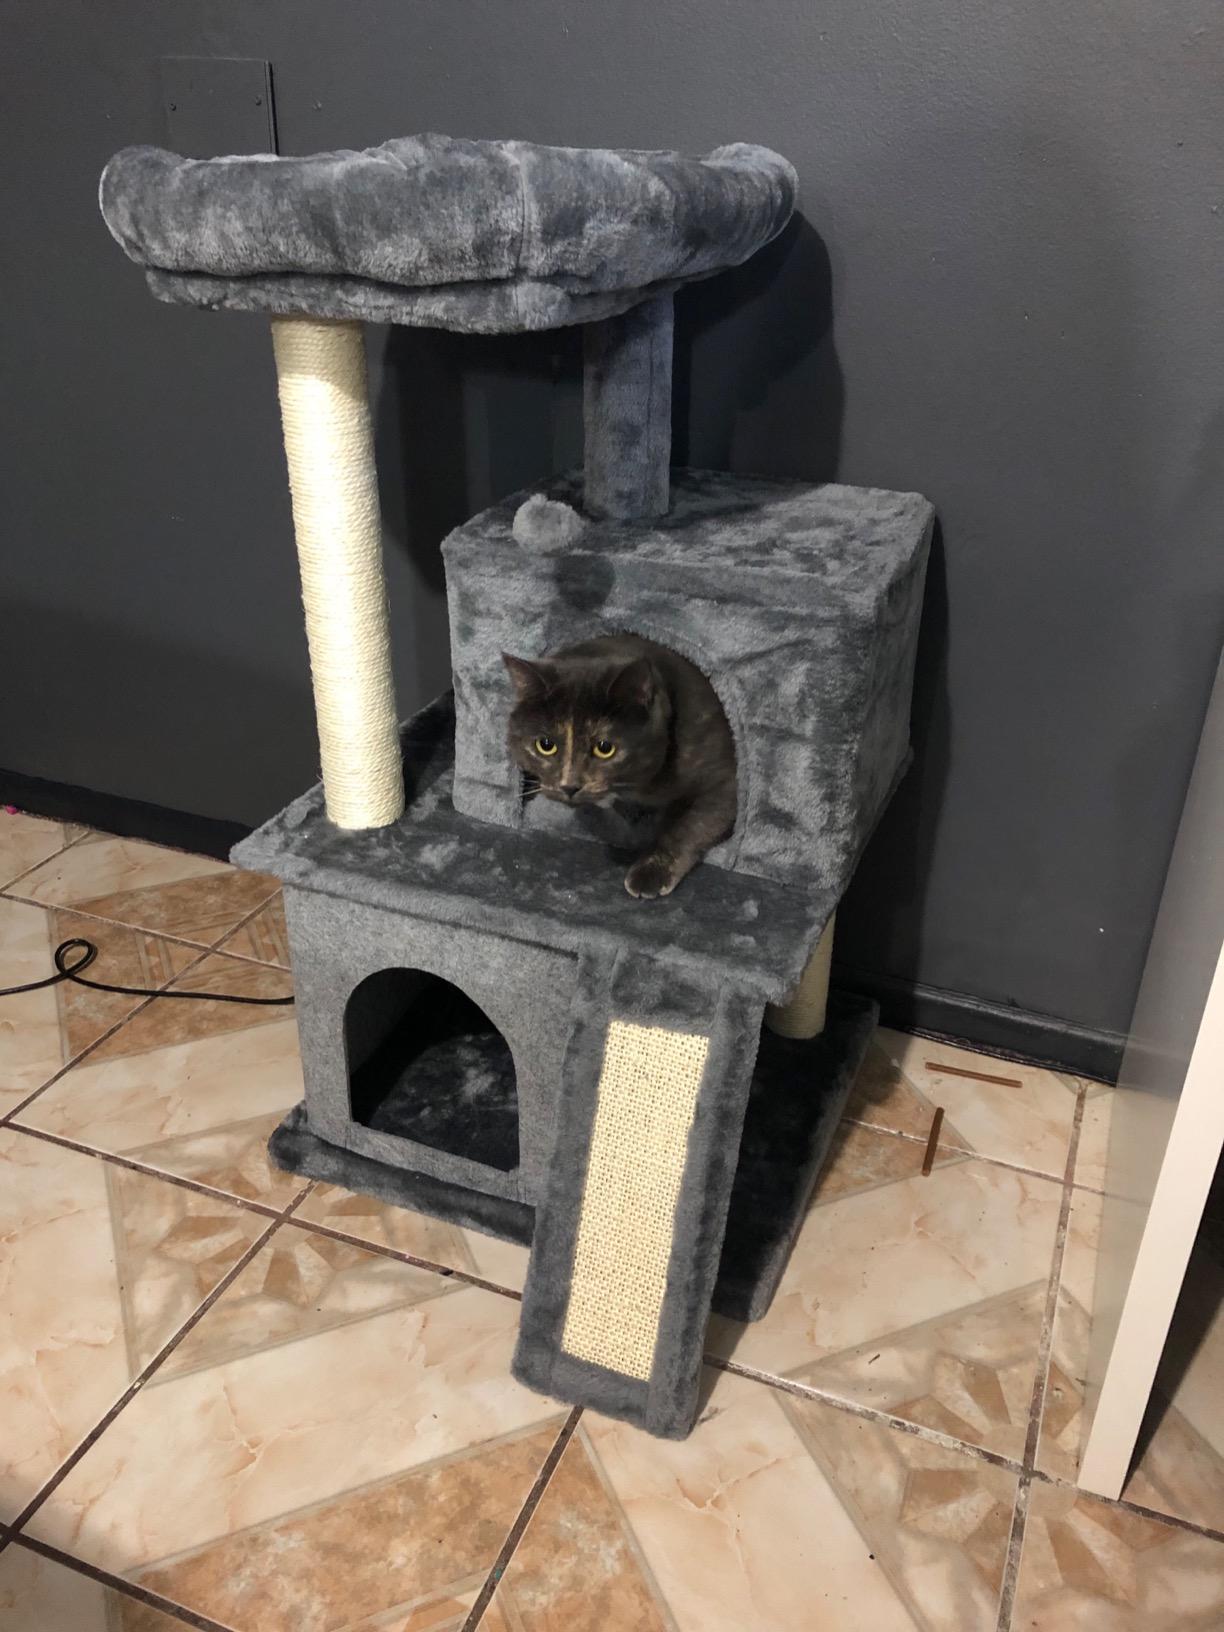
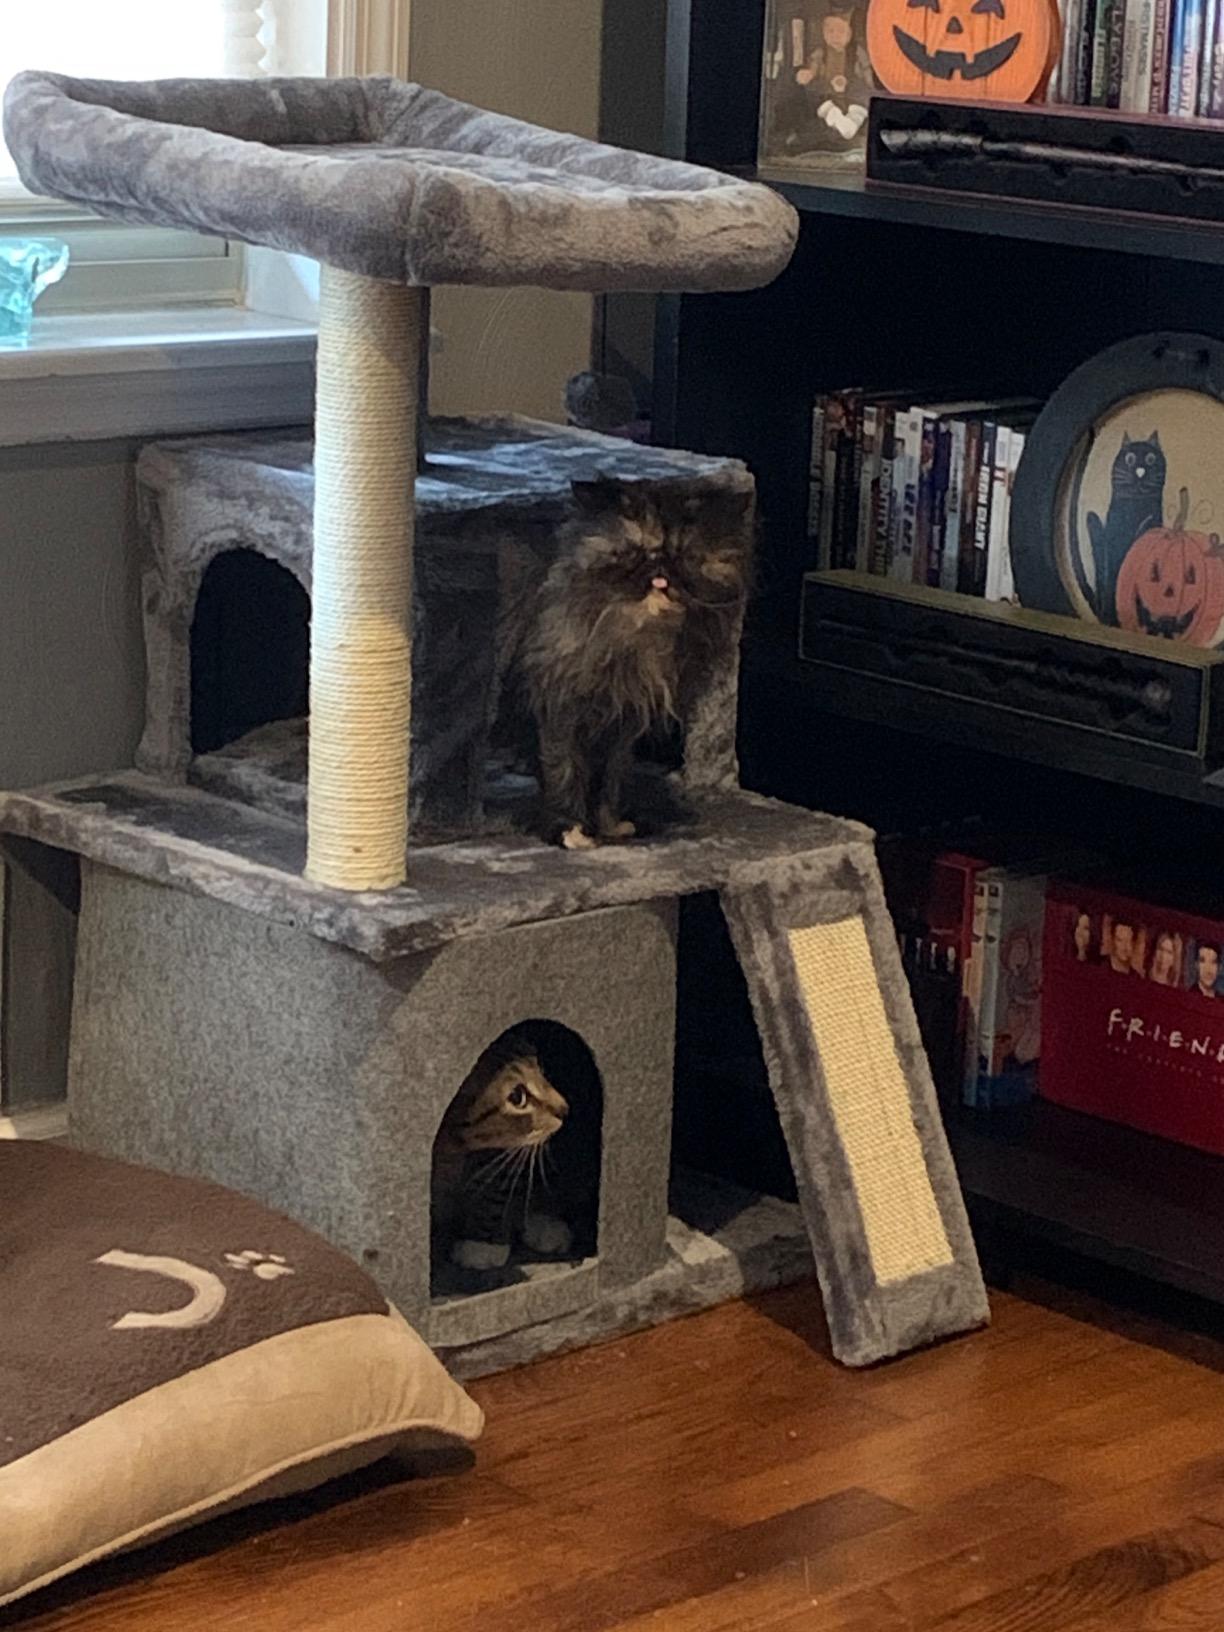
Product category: items_cat tree
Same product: yes